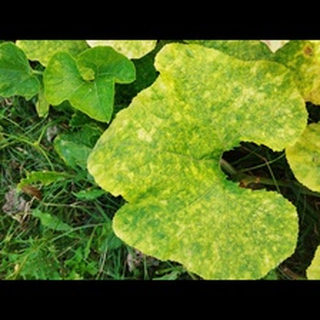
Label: pumpkin_mosaic_disease